Darkroom manipulation

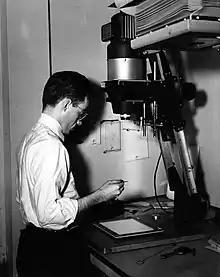
Man using an object to dodge (create a shadow) to adjust the amount of light hitting the print from the enlarger

Photo manipulation started in the darkroom in the 1860s when searching for a heroic image of U.S. President Abraham Lincoln. An unidentified artist appended the statesman's head to the body of John C. Calhoun. One of the modern American masters of darkroom manipulation is Jerry Uelsmann. To get his final product, he uses up to twelve enlargers at a time. Jerry Uelsmann seeks to reach a level of surrealist imagery of the unfathomable. He still uses this process today, as do other photographers.